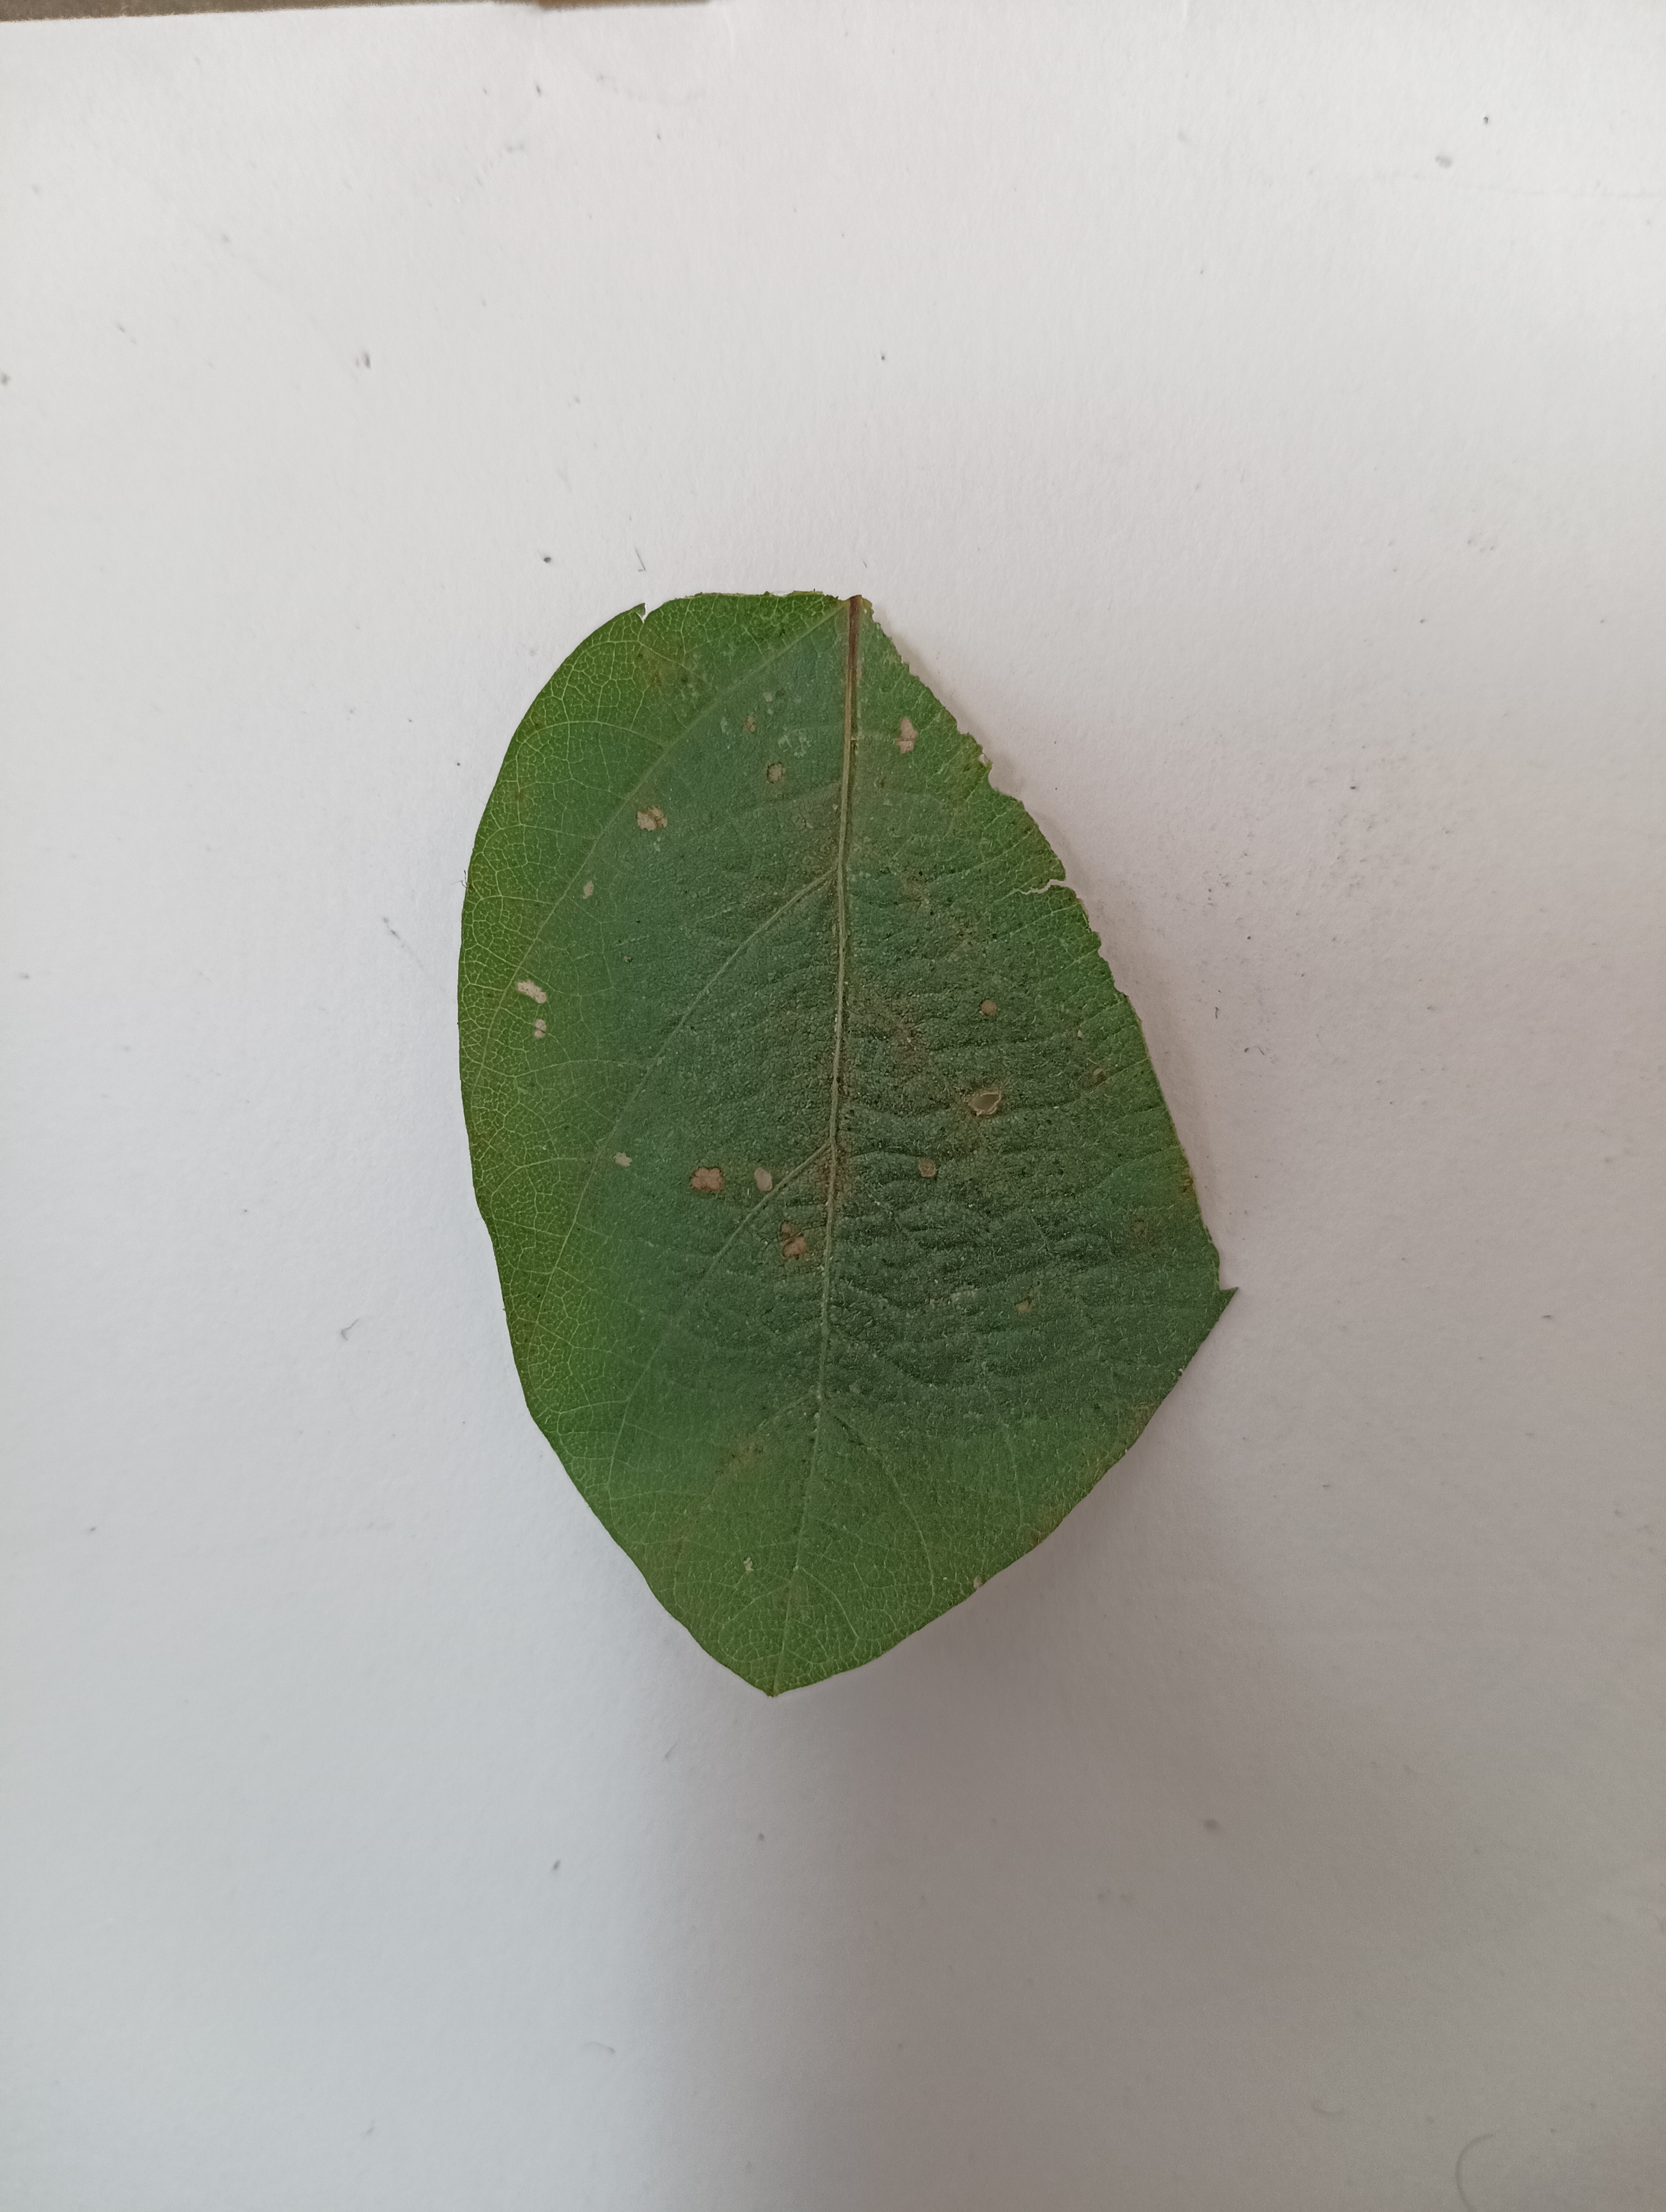
Label: Healthy